Melaleuca incana subsp. tenella

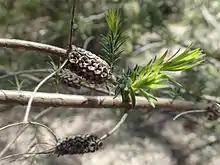
"M. incana" subsp. "tenella" fruit

The species "Melaleuca tenella" had been originally described in 1867 in Flora Australiensis from a specimen collected by George Maxwell "in moist soil, tributaries of the Phillips River".